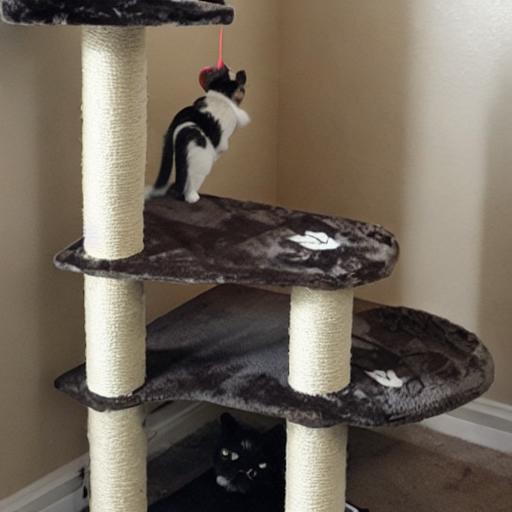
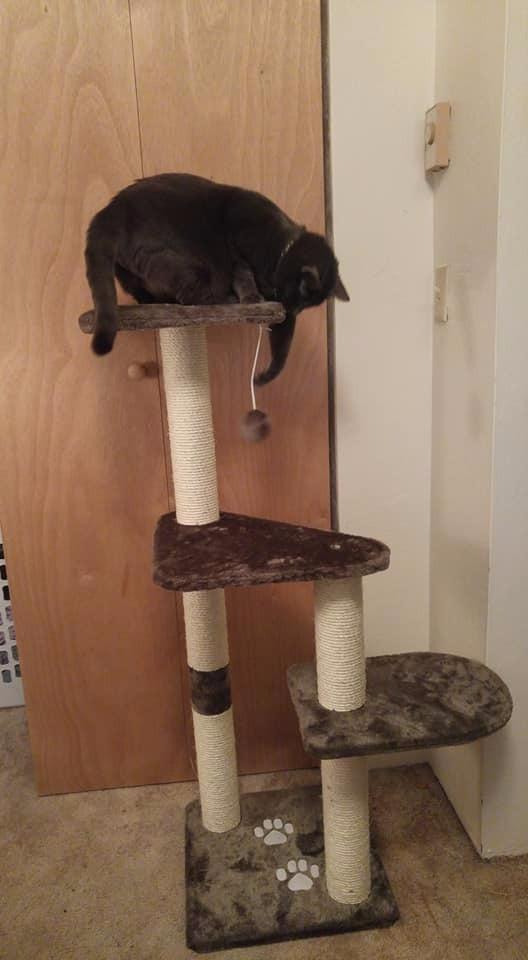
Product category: items_cat tree
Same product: no